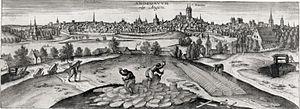
Andegavum vulgo Angiers, 1561: vue d'ensemble de la rive gauche d'Angers depuis le secteur des Capucins sur la rive droite où sont occupés des fendeurs d'ardoise, Gravure coloriée, d'après dessin, par Hougfnaglius, 1561.
Dans l'histoire de l'Anjou, l'histoire d'Angers revêt une importance significative, la ville étant la capitale politique, culturelle et économique du comté puis du duché d'Anjou et enfin du Maine-et-Loire.
Angers est une commune de l'Ouest de la France située au bord de la Maine, préfecture du département de Maine-et-Loire dans la région Pays de la Loire.
Les ardoisières de Trélazé sont un ensemble d'exploitations de schistes ardoisiers dans la commune de Trélazé, en Maine-et-Loire. Les ardoisières de Trélazé sont les dernières à avoir été maintenues en activité en France. Leur fermeture, annoncée en novembre 2013, est effective depuis le 29 mars 2014. L'ancien site d'exploitation des ardoisières d'Angers-Trélazé a été classé en zone naturelle d'intérêt écologique, faunistique et floristique en raison de sa biodiversité.